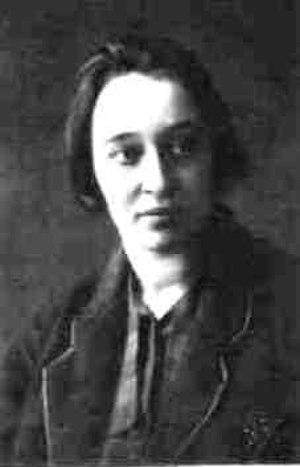
Nadejda Iakovlevna Mandelstam, née Khazina, est une écrivaine russe du XXᵉ siècle née à Saratov le 31 octobre 1899 et morte à Moscou le 29 décembre 1980.